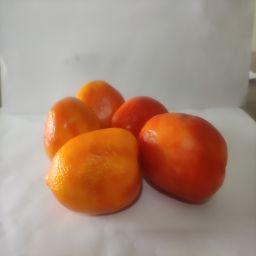
Crop: Tomato
Quality: Ripe